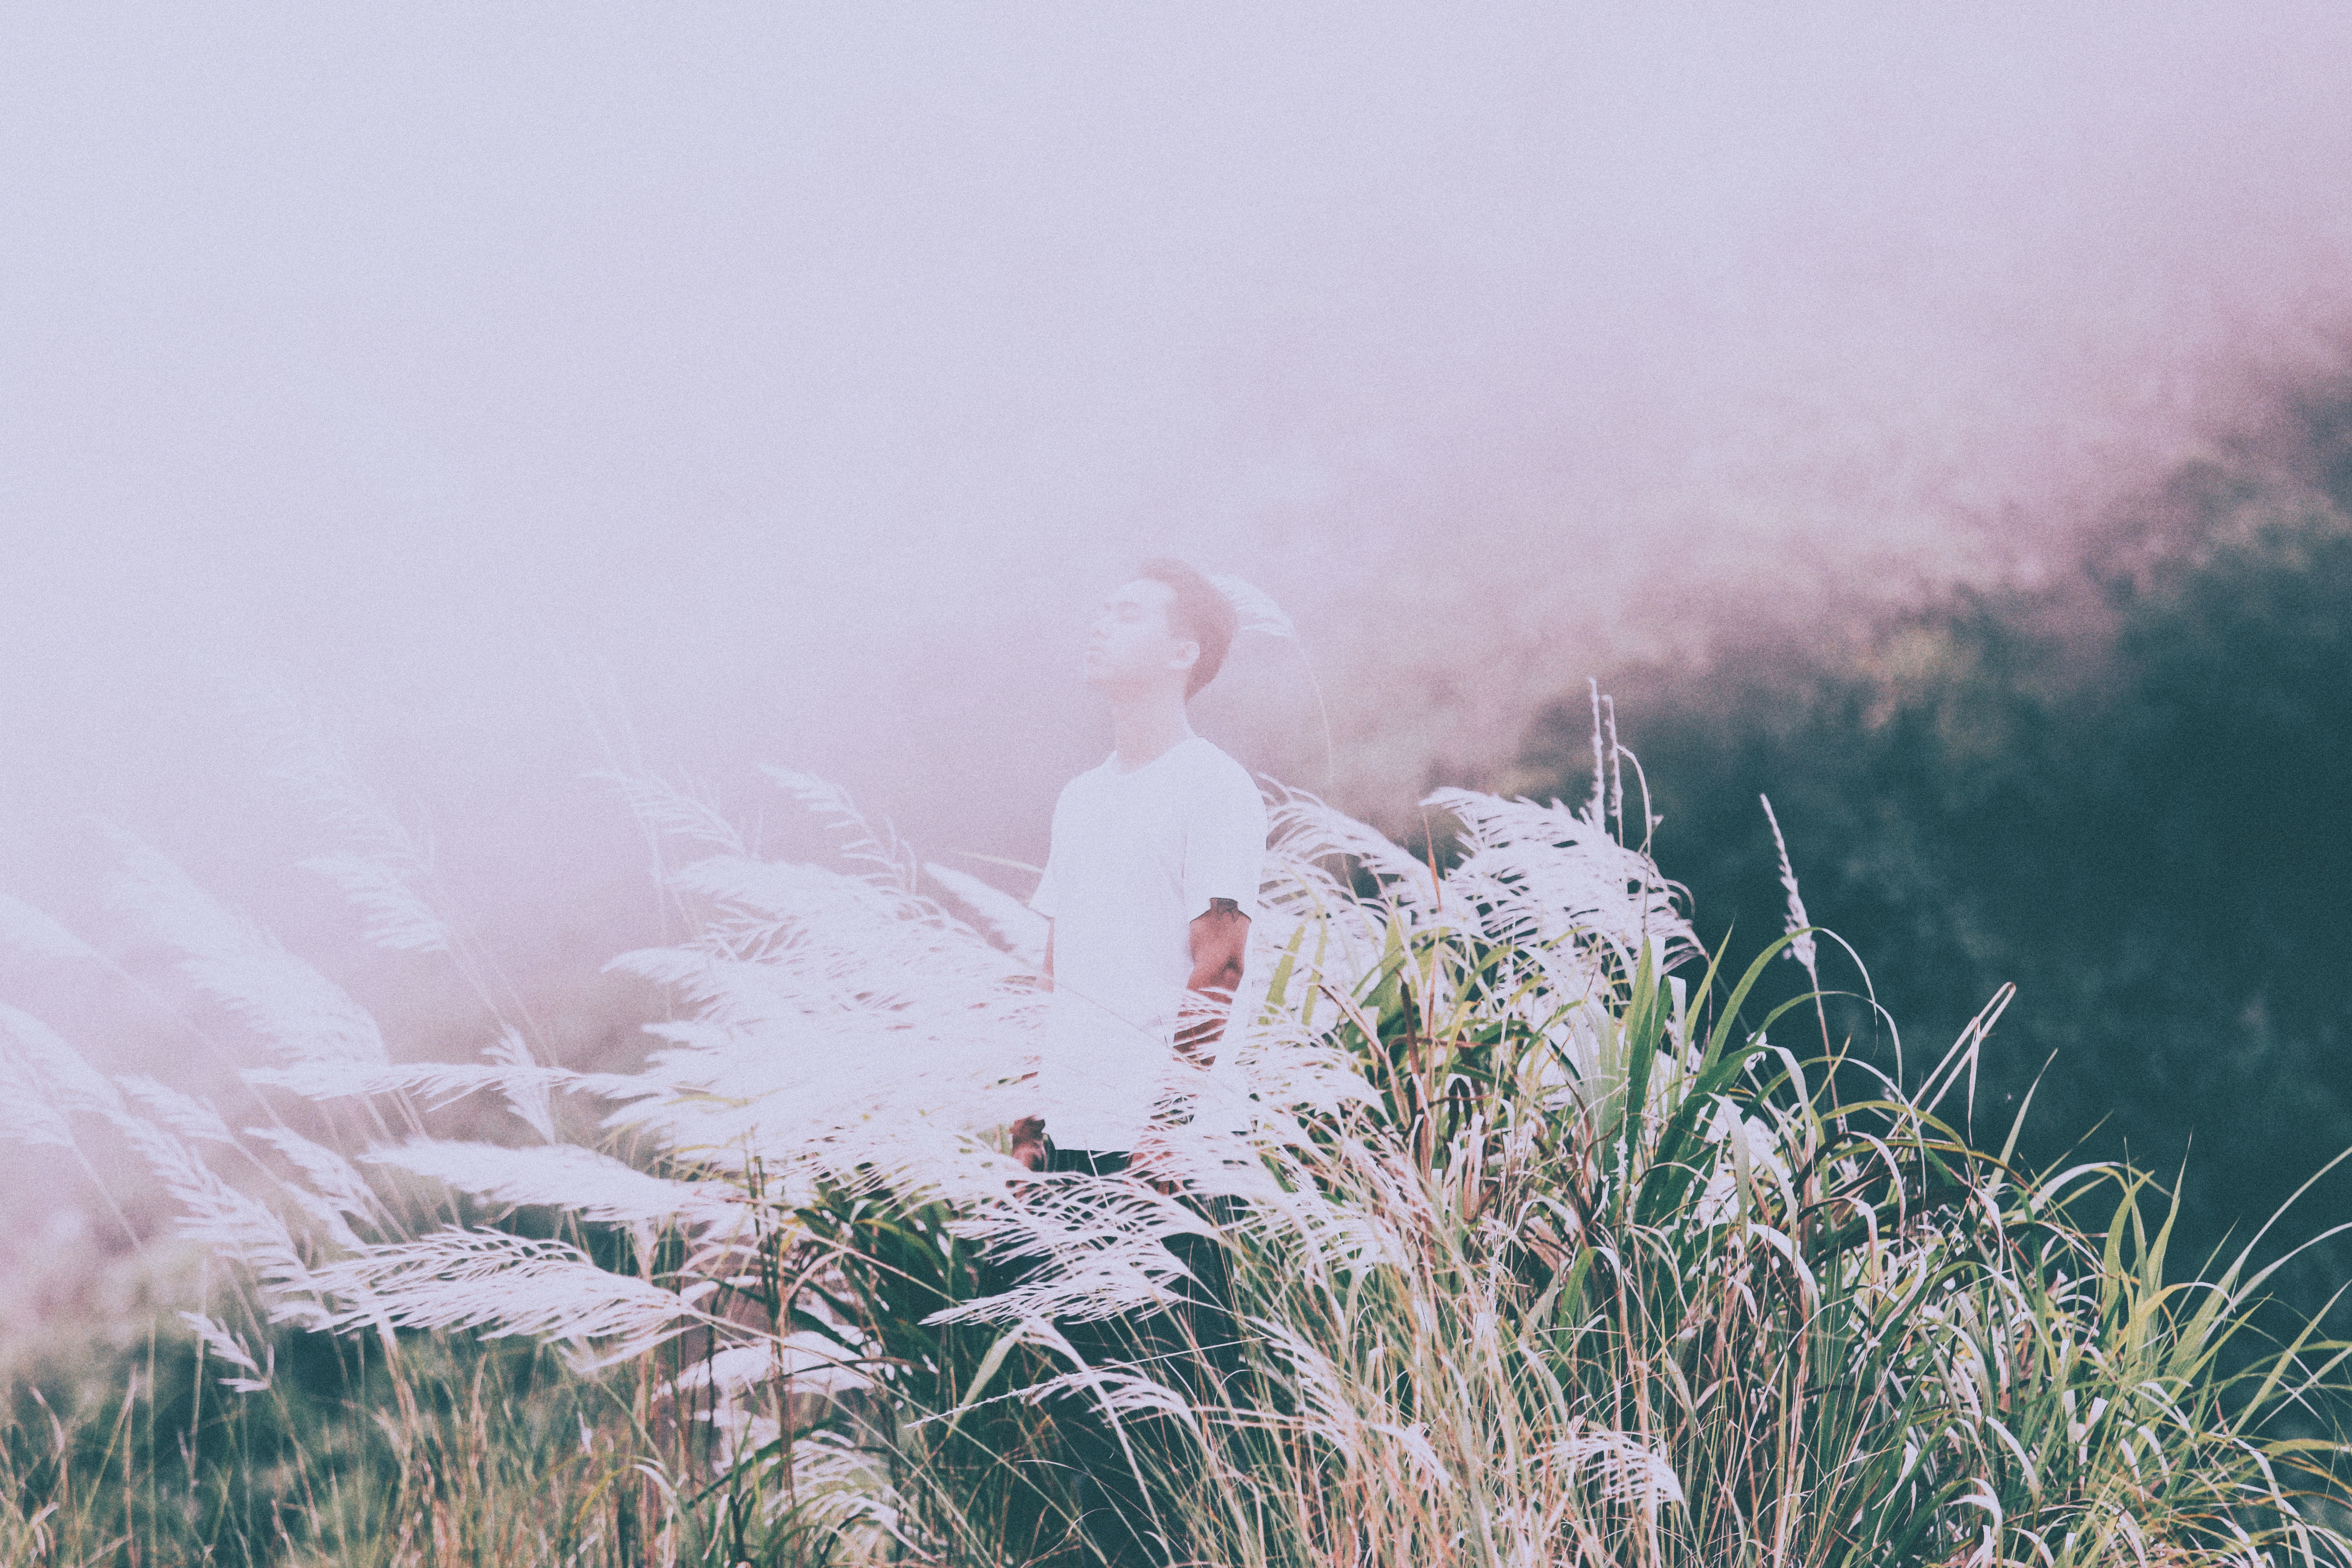
tree, nature, grass, branch, snow, winter, cloud, plant, sunlight, morning, flower, wind, frost, weather, season, freezing, atmospheric phenomenon, grass family, atmosphere of earth